BadBadNotGood

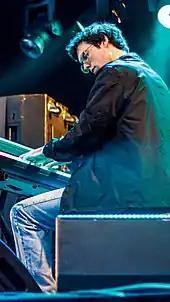
James Hill performing for BadBadNotGood as a touring member in 2017

Saxophonist Leland Whitty, a frequent collaborator of the group, joined the band on January 1, 2016. In April, BBNG took part in the Coachella Music Festival, making their first official appearance there.